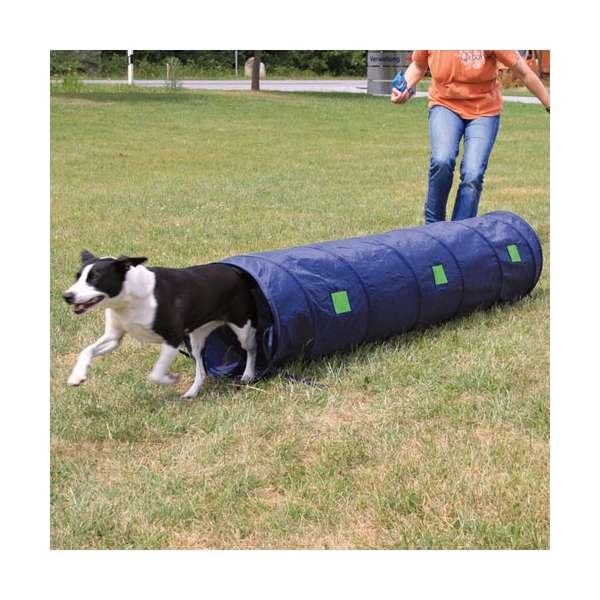
Trixie Agility Tunnel für kleine Hunde / Welpen
Dieser Agility Tunnel eignet sich ideal für kleine Hunde und Welpen. Er sorgt für ein abwechslungsreiches Fitnessprogramm und hält den Hund gesund und fit. Das gemeinsame Spielen vertieft die Beziehung zwischen Hund und Halter und schafft Vertrauen. Der Tunnel kann schnell auf- und wieder abgebaut werden. Tipps zum Fitnesstraining und zur optimalen Anwendung liegen dem Artikel bei. Für einen praktischen Transport wird der Artikel mit einer Nylontasche geliefert. Er ist so auch Platz sparend zu verstauen. Details: - schaffen Sie Ihrem Hund ein abwechslungsreiches Fitnessprogramm - Bewegung hält Ihren Hund fit und sorgt für ein gesundes und langes Leben - das gemeinsame Spielen vertieft die Beziehung und schafft Vertrauen - für drinnen und draußen geeignet - aus robustem Nylonmaterial - mit Tipps zum Fitnesstraining und zur optimalen Anwendung - Maße: 40 cm Durchmesser / 2 m Länge - Farbe: Blau Allgemeine Hinweise: 1. Vor dem Sport sollte sich Ihr Hund immer Aufwärmen (etwas laufen oder mit leichten Übungen beginnen). 2. Nie mit vollem Magen trainieren oder gleich nach dem Training füttern. Leichte Snacks zur Belohnung sind erlaubt. 3. Steigern Sie die Anforderungen an Ihren Hund nur langsam, damit er nicht überfordert wird. 4. Passen Sie den Sport Ihrem Hund an und beachten Sie dabei Rasse, Alter, Talent und Größe Ihres Hundes. 5. Gewähren Sie während des Trainings ausreichend Pausen, damit Ihr Hund nicht überfordert wird und die Freude erhalten bleibt. Stellen Sie immer einen Napf mit Wasser bereit und lassen Sie ihn nach dem Trinken kurz verschnaufen. 6. Beachten Sie, dass das Training immer mit einer positiven Erfahrung beendet werden sollte. Wichtig: Streicheln und Loben Sie Ihren Hund beim Training - das motiviert und schafft Vertrauen. Das Fitnesstraining kann beginnen: Wenn Ihr Hund das Training mit dem Tunnel nicht kennt, sollten Sie den Tunnel beim ersten Aufbau vorerst in der Länge von ca. 1 m gerade aufbauen. Befestigen Sie ihn immer mit den beiliegenden Bodenankern, damit der Tunnel nicht wegrollen kann. Die Trainingsphasen: Die ersten beiden Trainingsphasen sollten immer mit einer zweiten Person durchgeführt werden. Diese Person steht am Anfang des Tunnels und passt auf, dass der Hund ebenfalls dort stehen bleibt. Sie gehen an das andere Ende und schauen durch die Tunnelöffnung und rufen ihn mit einem Kommando: z. B. Tunnel. Wenn Ihr Hund durchgelaufen ist, sollten Sie ihn immer loben und zwischendurch mit einem kleinen Leckerlie belohnen. Läuft Ihr Hund problemlos durch und hat keine Scheu, können Sie die zweite Trainingsphase beginnen: Ziehen Sie den Tunnel weiter auseinander. Sollte auch das funktionieren, können Sie Ihren Hund nach einigen Wiederholungen neu herausfordern, in dem Sie den Tunnel auch mal gebogen aufstellen. Perfektionieren Sie das Training, indem Sie Ihren Hund nicht mehr hineinschicken lassen und am anderen Ende rufen, sondern zusammen mit ihm laufen: Ihr Hund durch den Tunnel und Sie nebenher. Motivieren Sie ihn durch eine Belohung am Tunnelende und werfen Sie ein Spielzeug. Das fördert die Fitness und die Schnelligkeit. Wenn Ihr Hund viel Spaß an dem Training mit dem Agility-Tunnel hat, können Sie ihn durch einen so genannten Sacktunnel neu herausfordern. Hierbei handelt es sich um ein Agility-Gerät, das auf der einen Seite ein Tunnel ist und auf der anderen Seite keine weitere Verstärkung hat, sondern der Stoff nun herunter hängt: es ist also kein Ausgang zu sehen.
Brand: Trixie
Category: Animals & Pet Supplies > Pet Supplies > Pet Agility Equipment > Agility Tunnels